The Porcelain Fat Lady

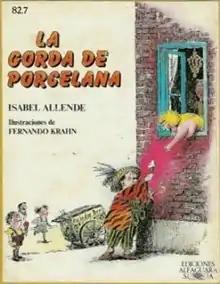
First edition (publ. Alfaguara)

The Porcelain Fat Lady is a children's story by the Chilean writer Isabel Allende.